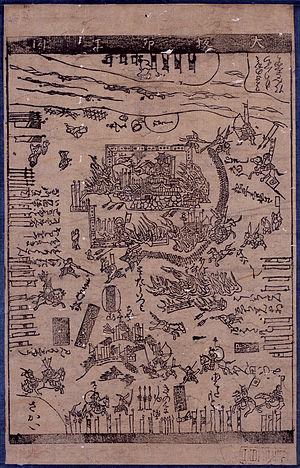
Les Kawara-ban sont des prospectus essentiellement monochromes imprimés à l'encre noire sur de grandes feuilles de papier, employés au Japon de 1615 jusqu'en 1871/72.
Le siège d'Osaka est une série de batailles livrées par le shogunat Tokugawa afin de détruire le clan Toyotomi. Il dure de 1614 à 1615 et est divisé en deux parties distinctes : campagne d'hiver et campagne d'été.